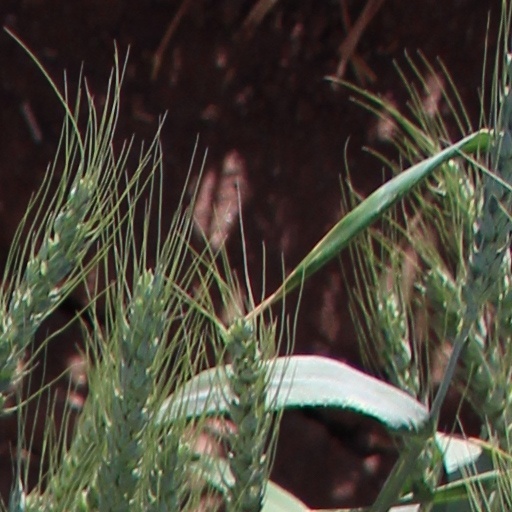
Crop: wheat